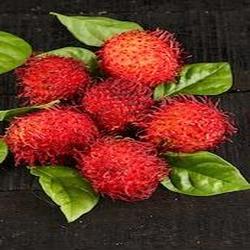
Label: Rambutan